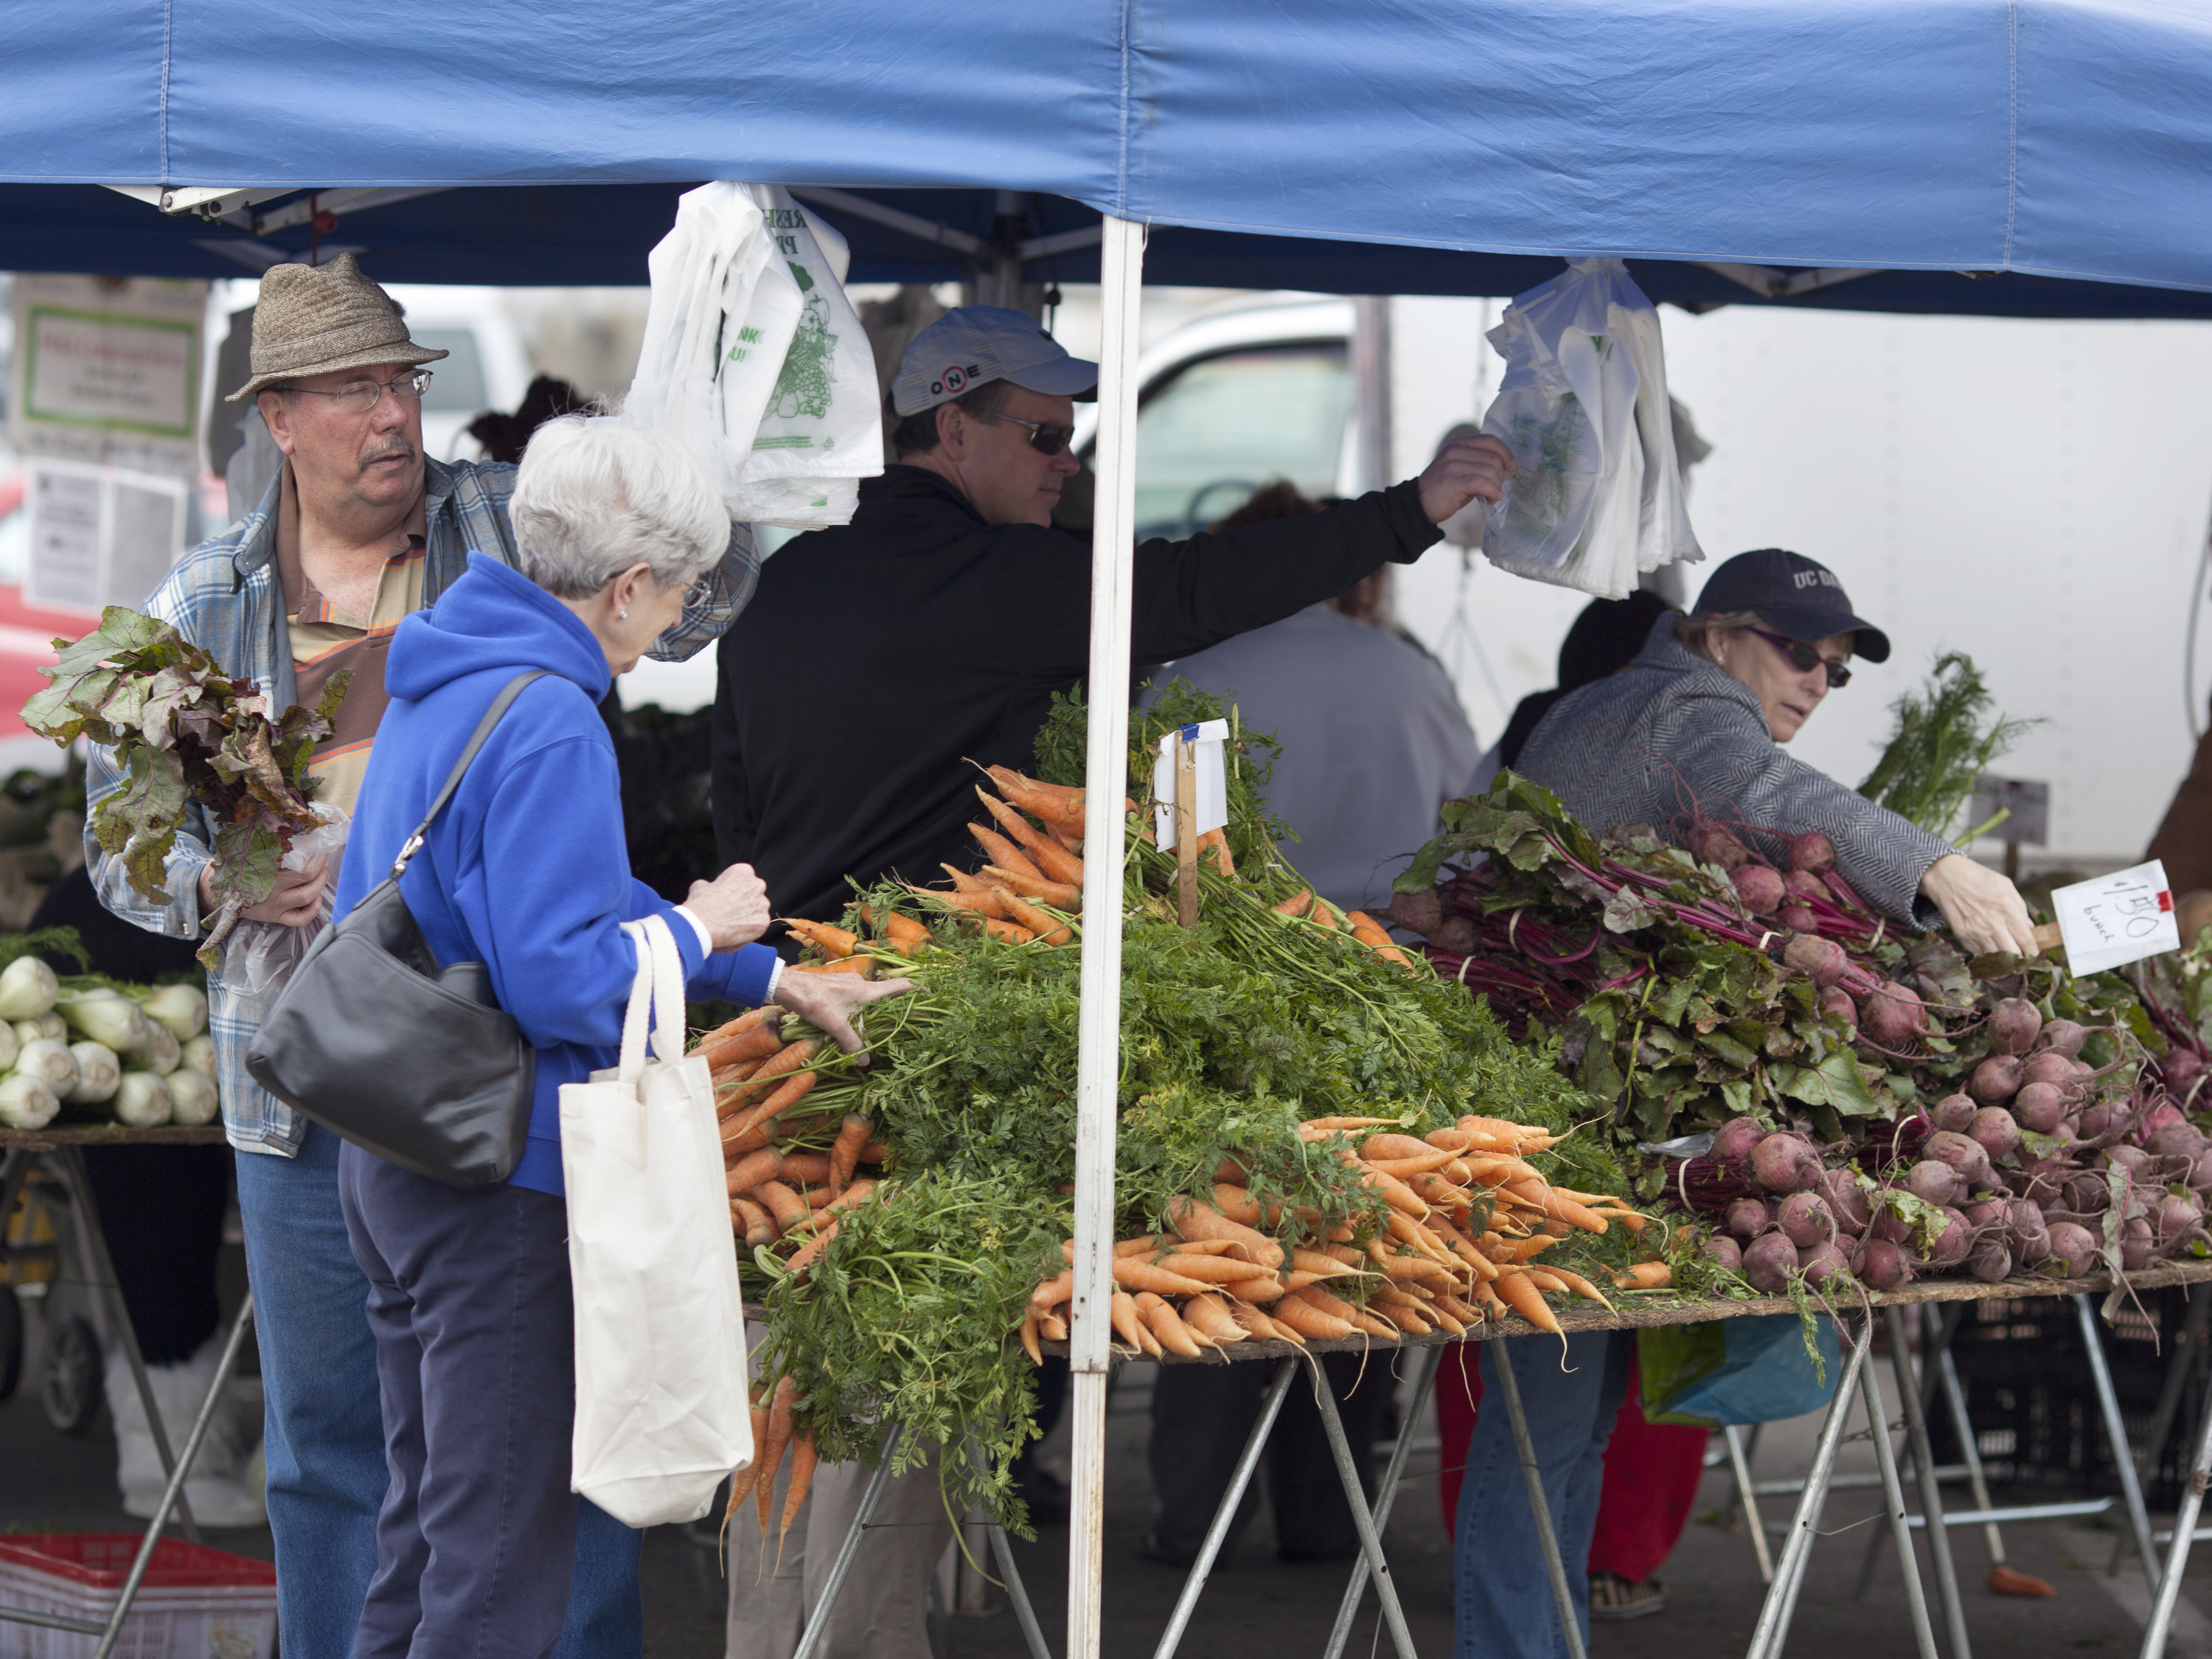
city, vendor, community, market, marketplace, california, public space, stall, farmersmarket, sacramento, californiagrown, countryclubplaza, sense, human settlement